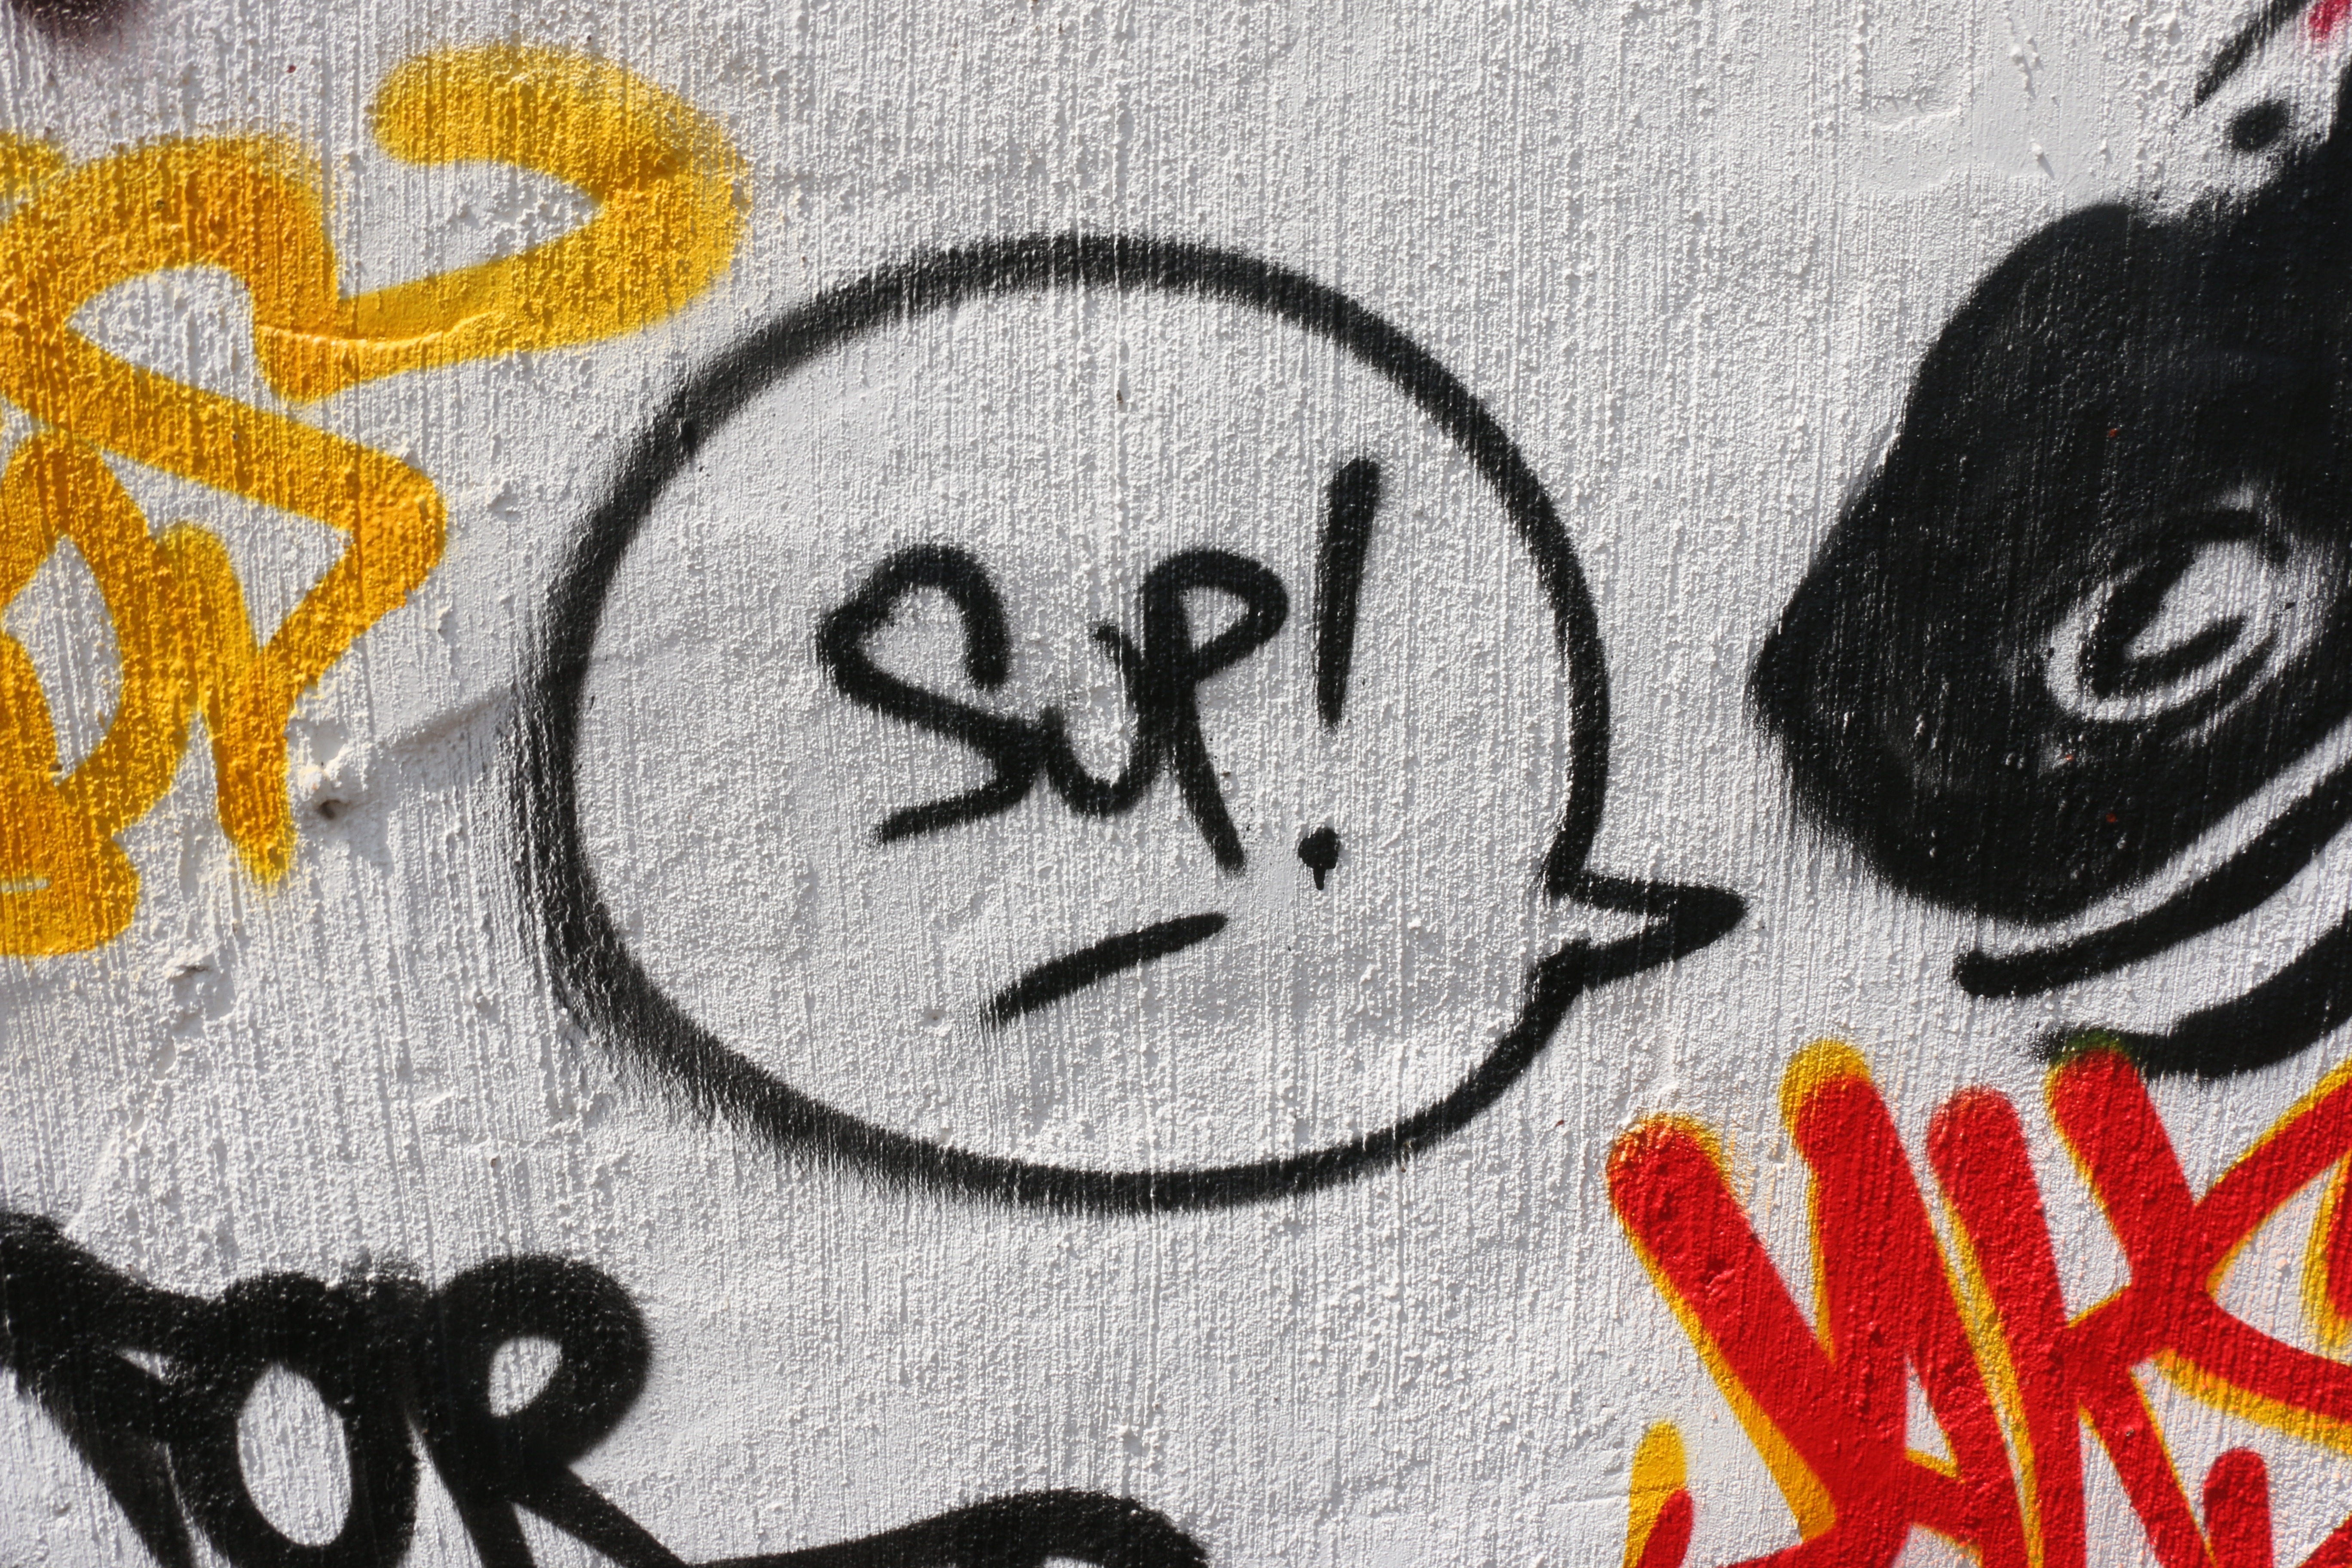
number, graffiti, street art, font, art, drawing, illustration, calligraphy